Percy Downe

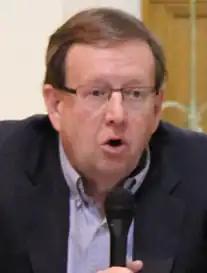
Downe in 2013

Percy E. Downe (born July 8, 1954) is a Canadian Senator and former political aide.